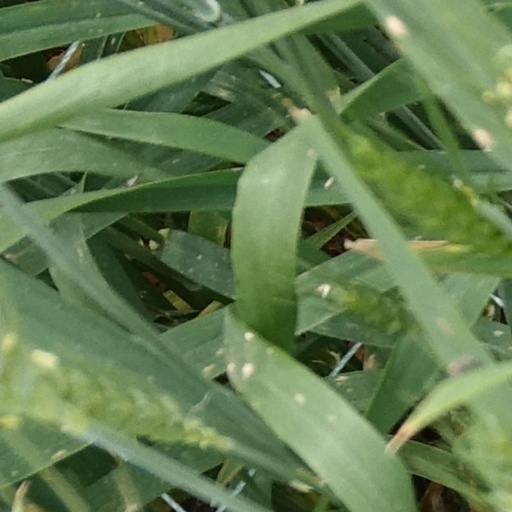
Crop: wheat